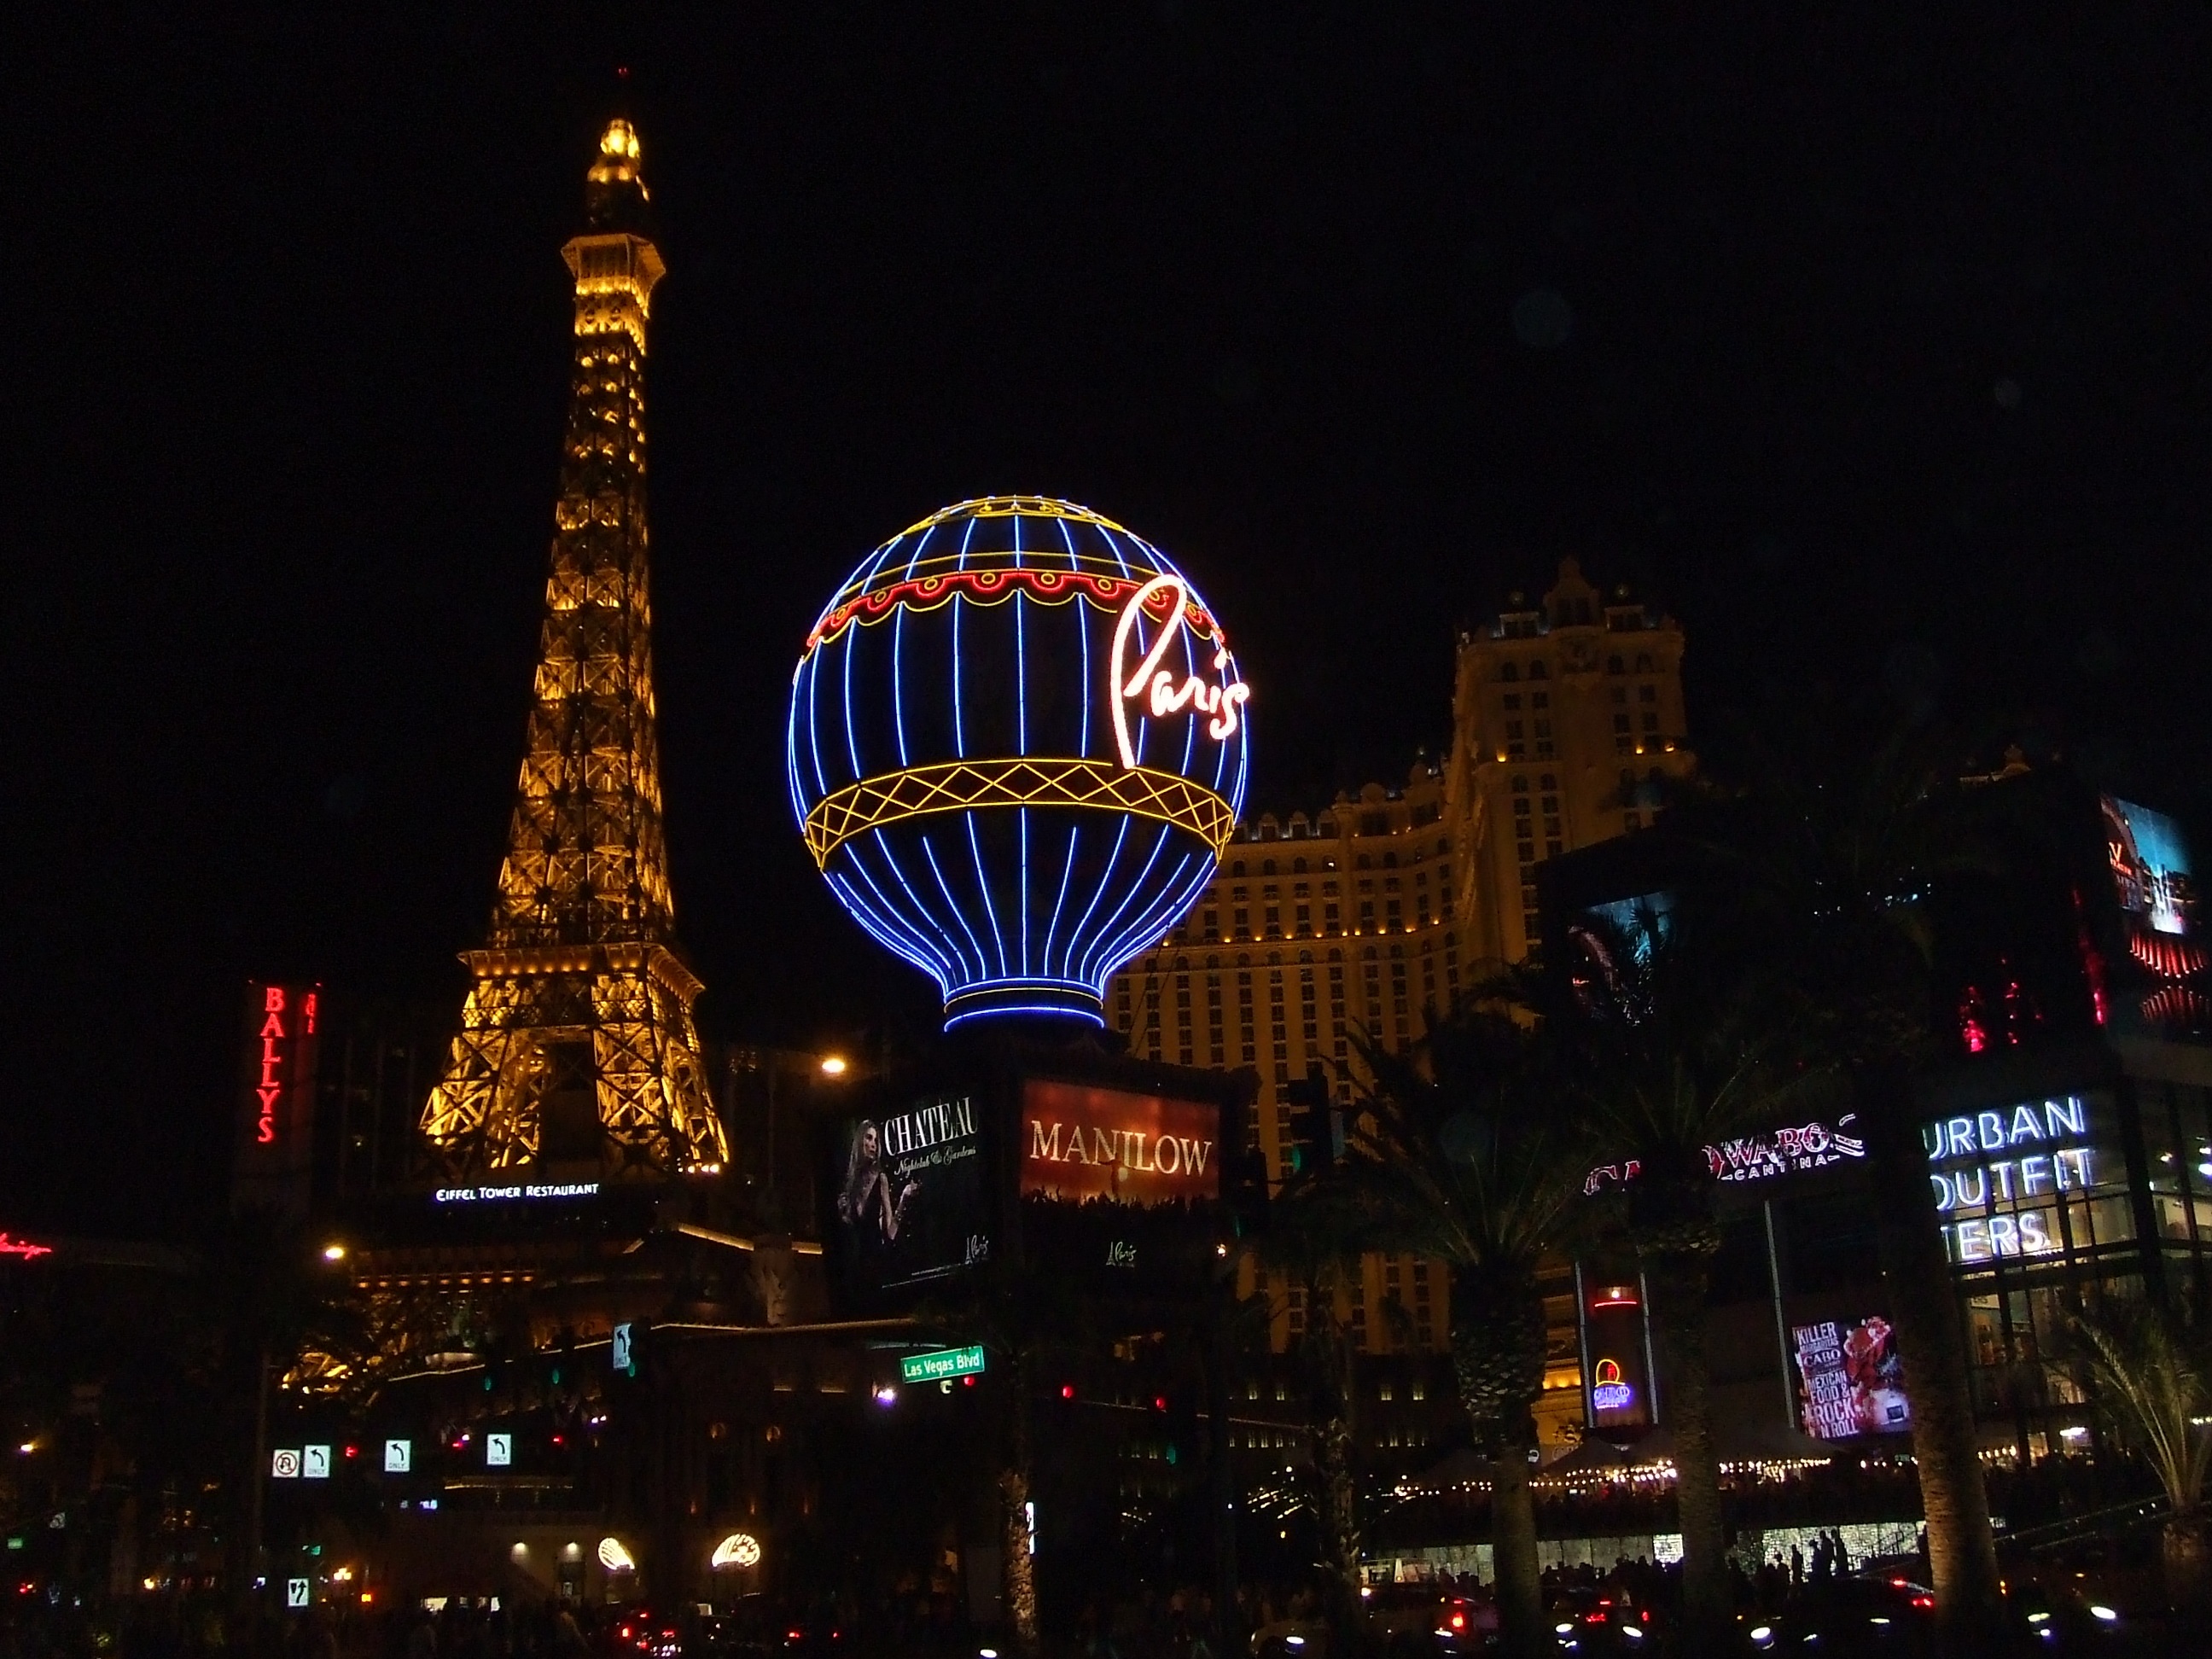
night, city, eiffel tower, cityscape, evening, amusement park, landmark, nightlife, leisure, illuminated, christmas decoration, casino, entertainment, metropolis, las vegas, christmas lights